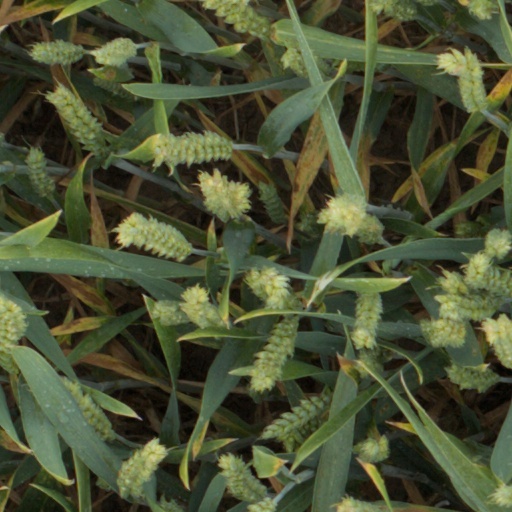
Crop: wheat